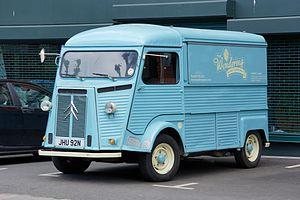
Citroën est un constructeur automobile français. Son nom en forme longue est Automobiles Citroën. L'entreprise a été fondée en 1919 par André Citroën. La marque a toujours été réputée pour ses technologies d'avant-garde et, à plusieurs reprises, elle a révolutionné le monde de l'industrie de l'automobile. Citroën a notamment créé la Traction Avant, l'utilitaire H, les 2 CV, DS, Méhari, SM, GS, CX, BX ou encore la XM, qui sont toutes des créations d'avant-garde.